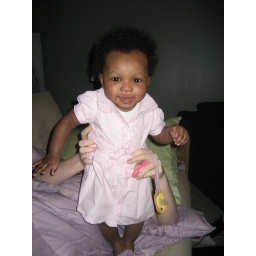
I'm a sassy girl in my cute summer dress! Here's to warm days!